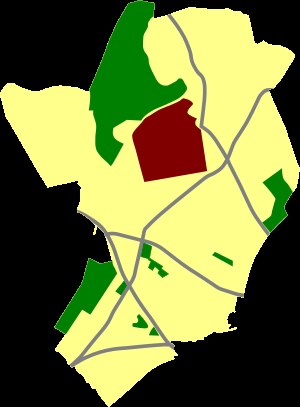
Nordvestkvarteret
Nordvestkvarteret med de grønne områder Utterslev Mose og Bispebjerg Kirkegård og de store indfaldsveje tegnet ind.
Nordvestkvarteret, eller blot Nordvest, er et område i København, der overvejende er beliggende i den sydvestlige del af bydelen Bispebjerg. Der foreligger ingen officiel definition af området, hvorfor der ikke findes klare grænser for området, men der sættes ofte lighedstegn mellem begrebet Nordvestkvarteret og det område, der dækkes af postnummer-distriktet 2400 København NV, selvom der kan være områder uden for dette postnummer, hvori man føler kulturel eller sociologisk tilhørsforhold til området. I 2005 var der 44.177 indbyggere i området.